Beauty Is the Beast

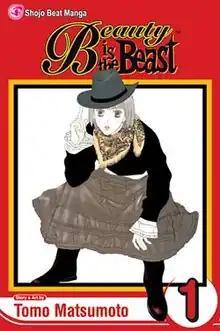
North American cover of the first manga volume

is a Japanese manga series written and illustrated by Tomo Matsumoto. It was serialized in Hakusensha's manga magazine "LaLa" from 2002 to 2004, with its chapters collected into five volumes. "Beauty is the Beast" is licensed in English by Viz Media's Shojo Beat imprint.